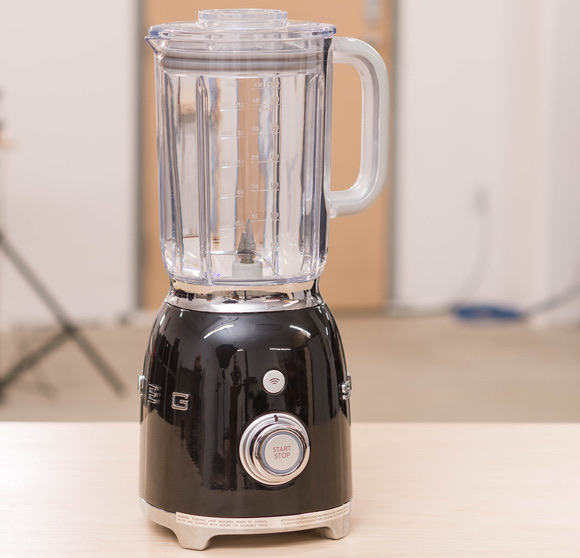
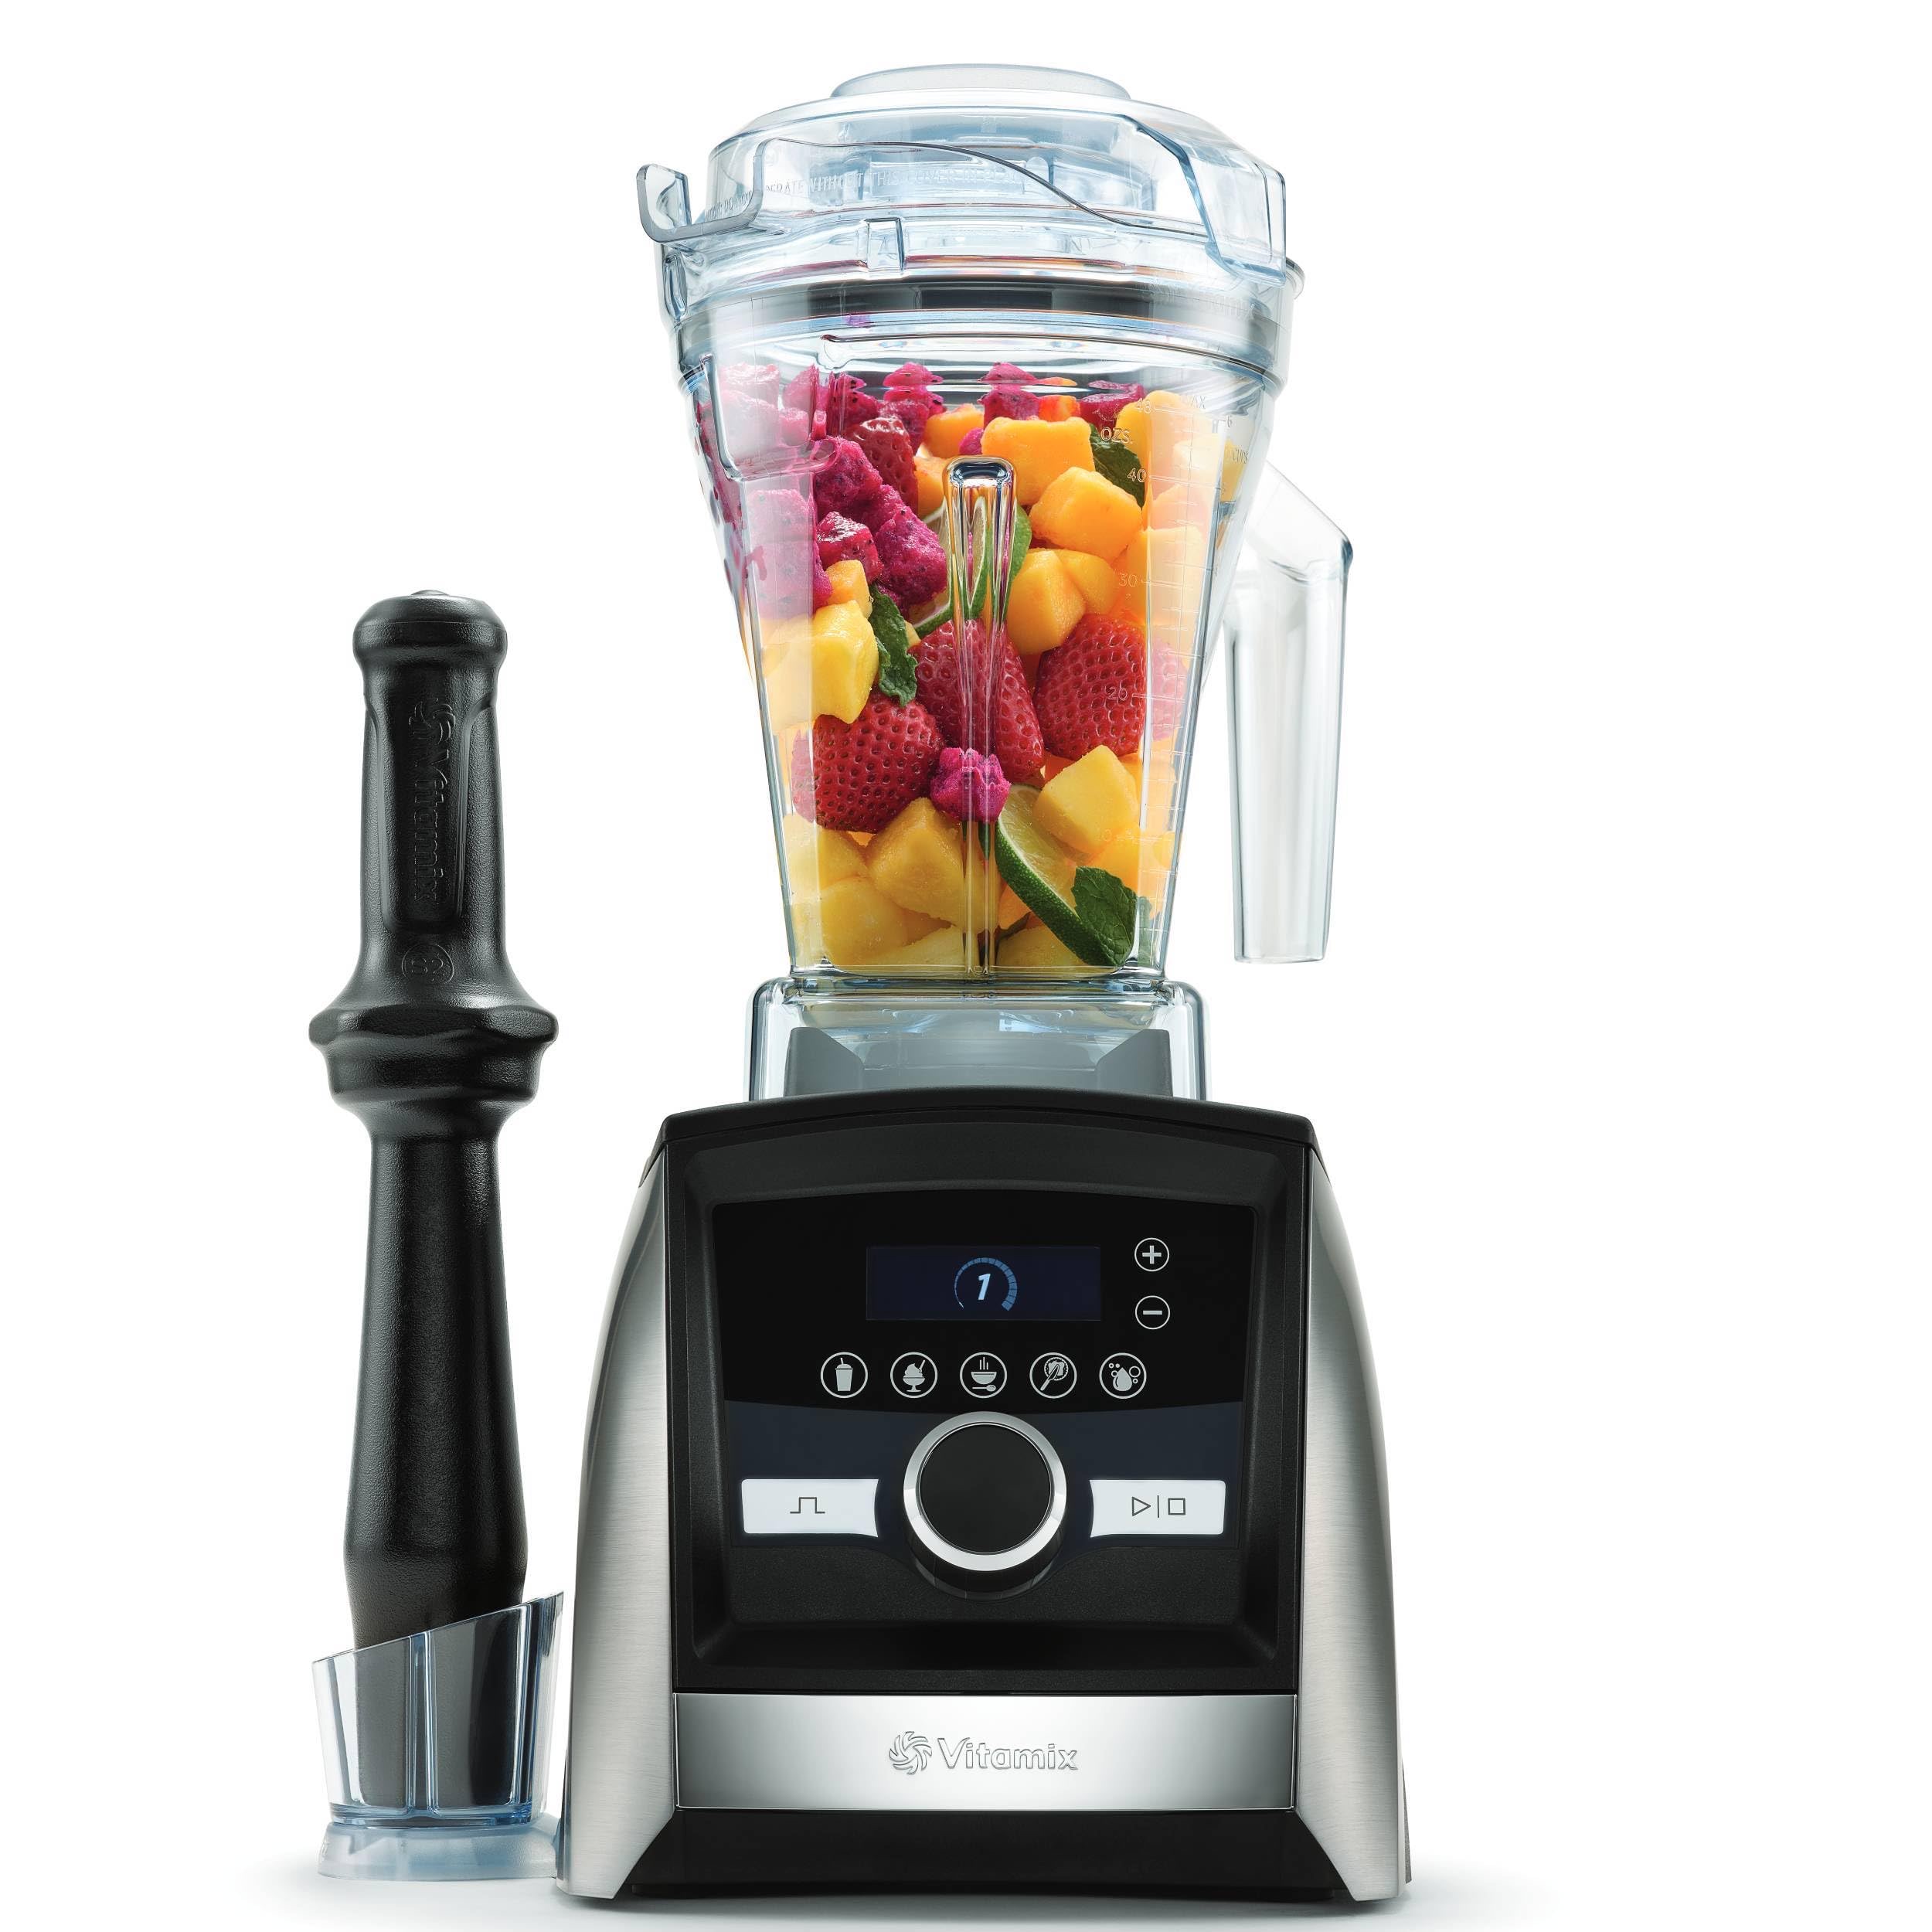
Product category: items_blender
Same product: no